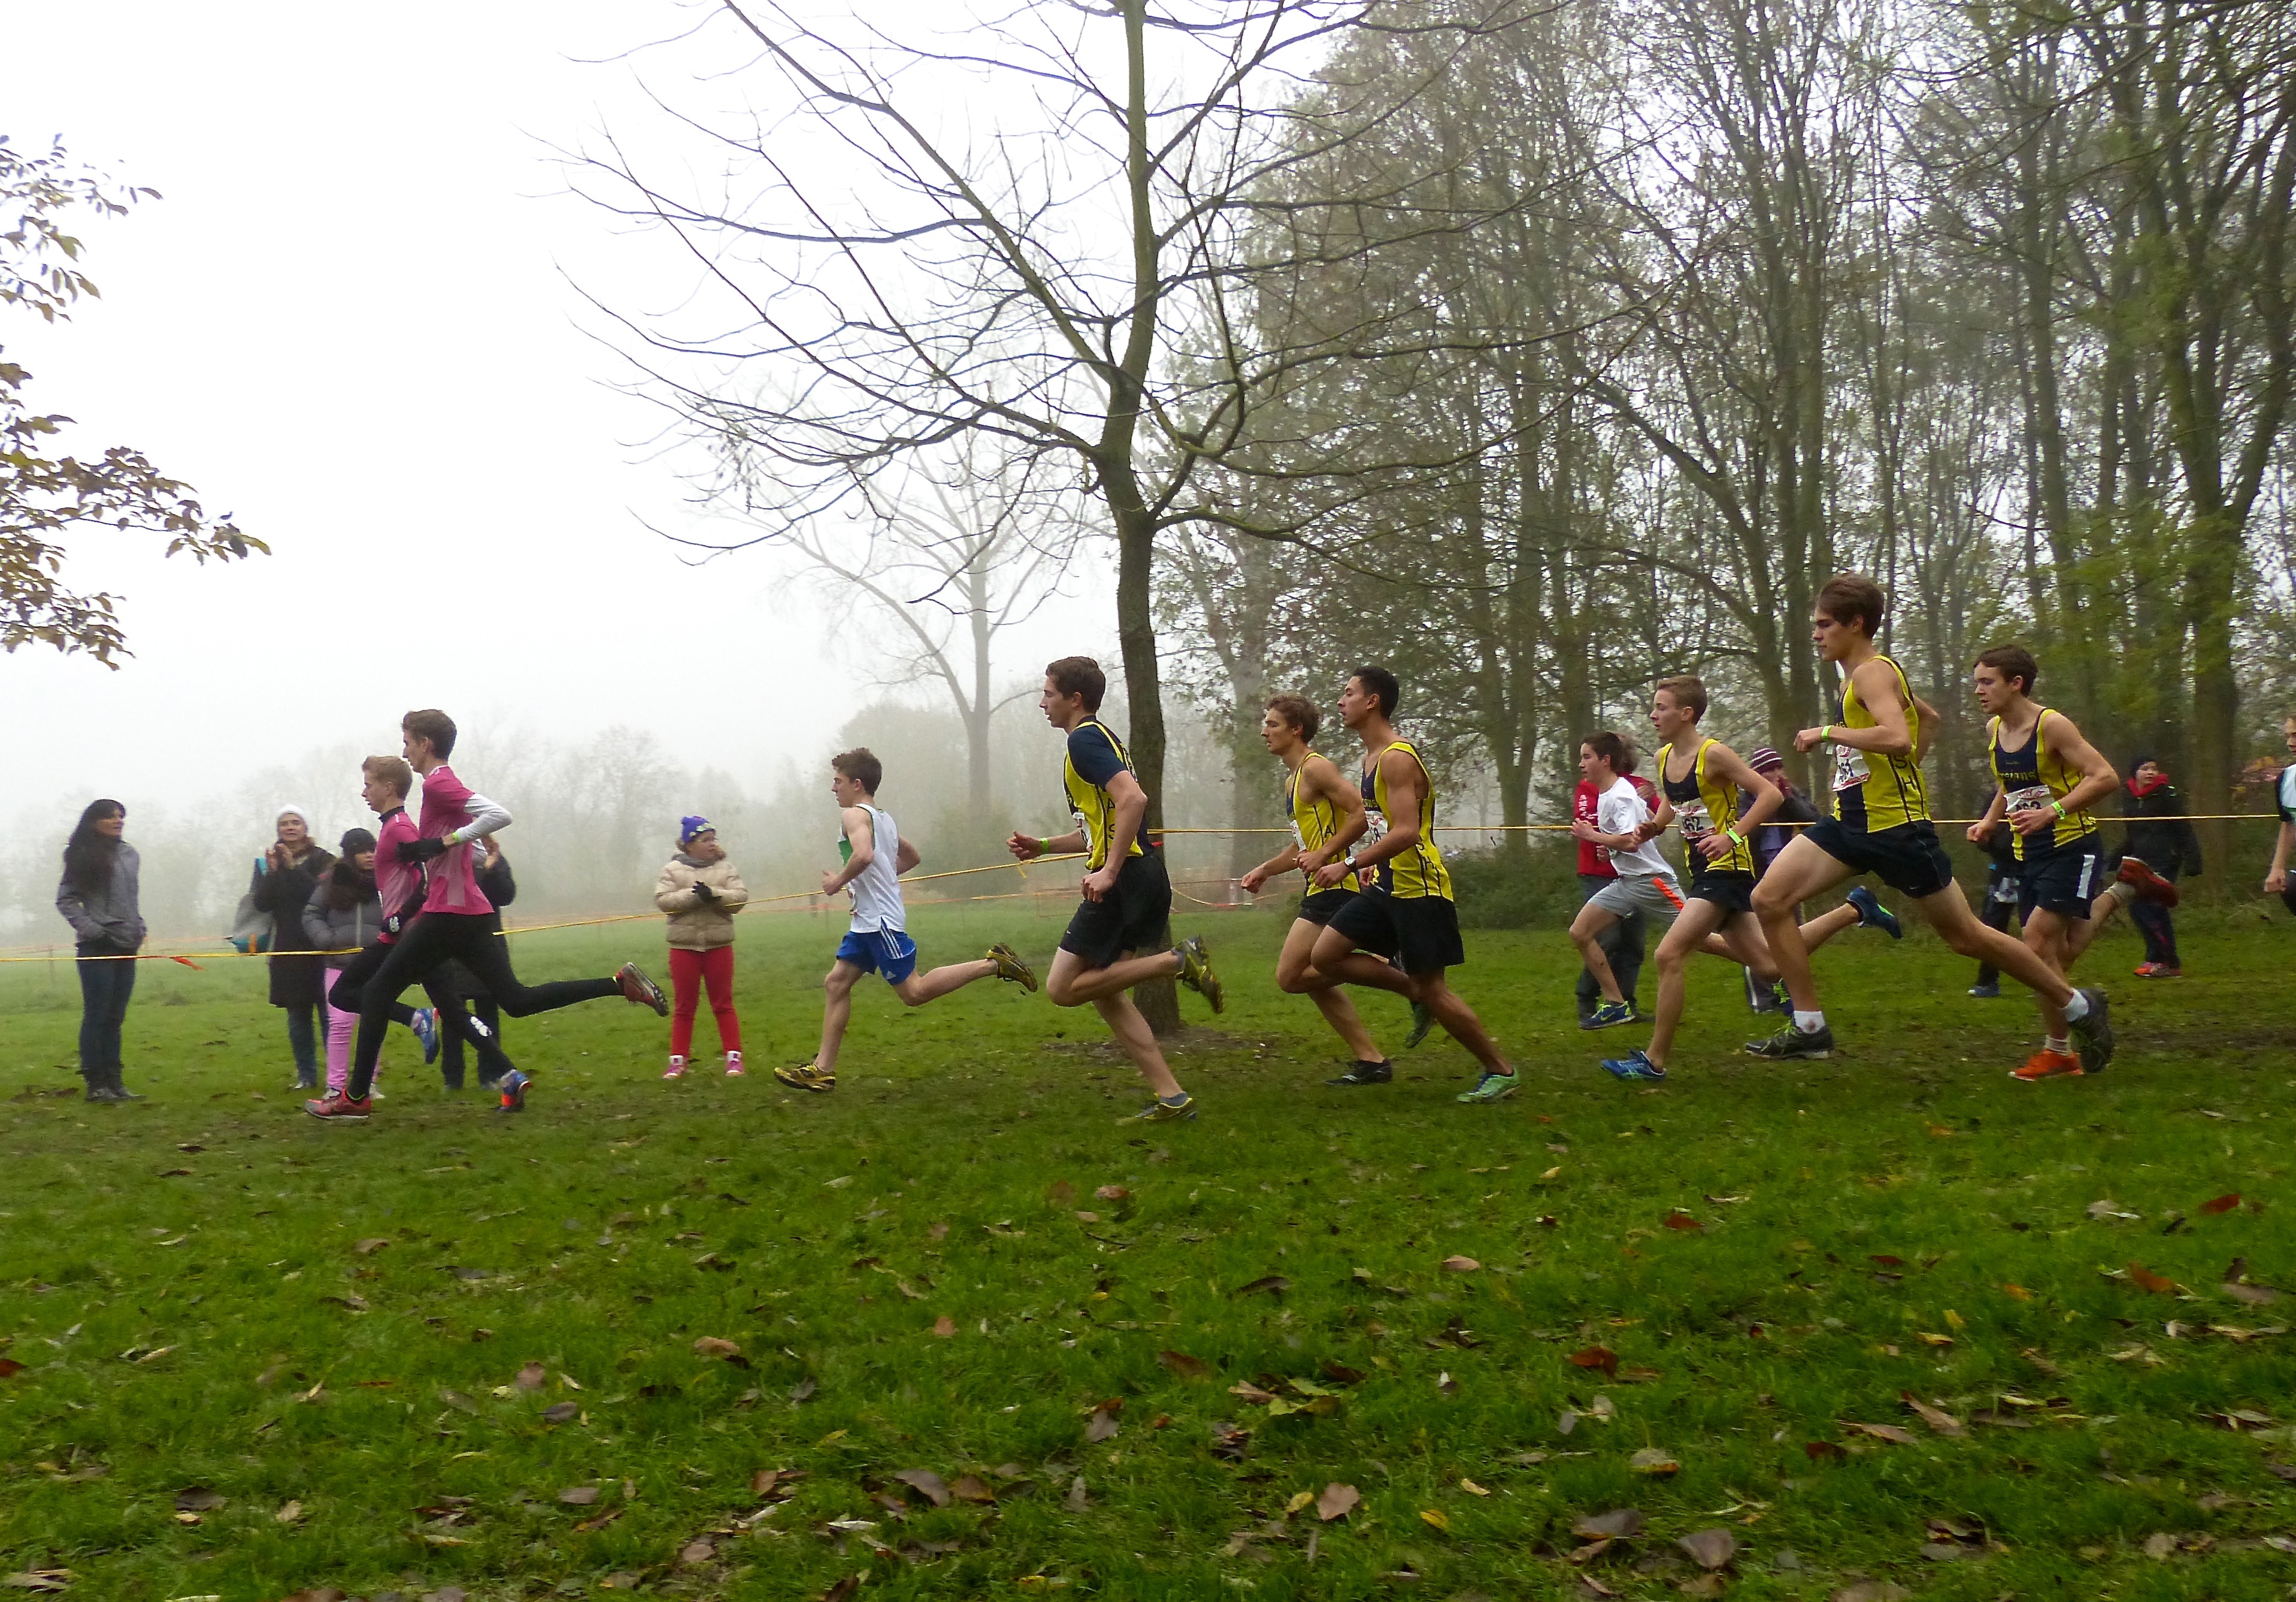
fog, mist, sport, meadow, running, ash, crosscountry, belgium, race, competition, team, sports, championship, endurance, xc, antwerp, necis, physical exercise, human action, cross country running